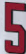
Number: 5